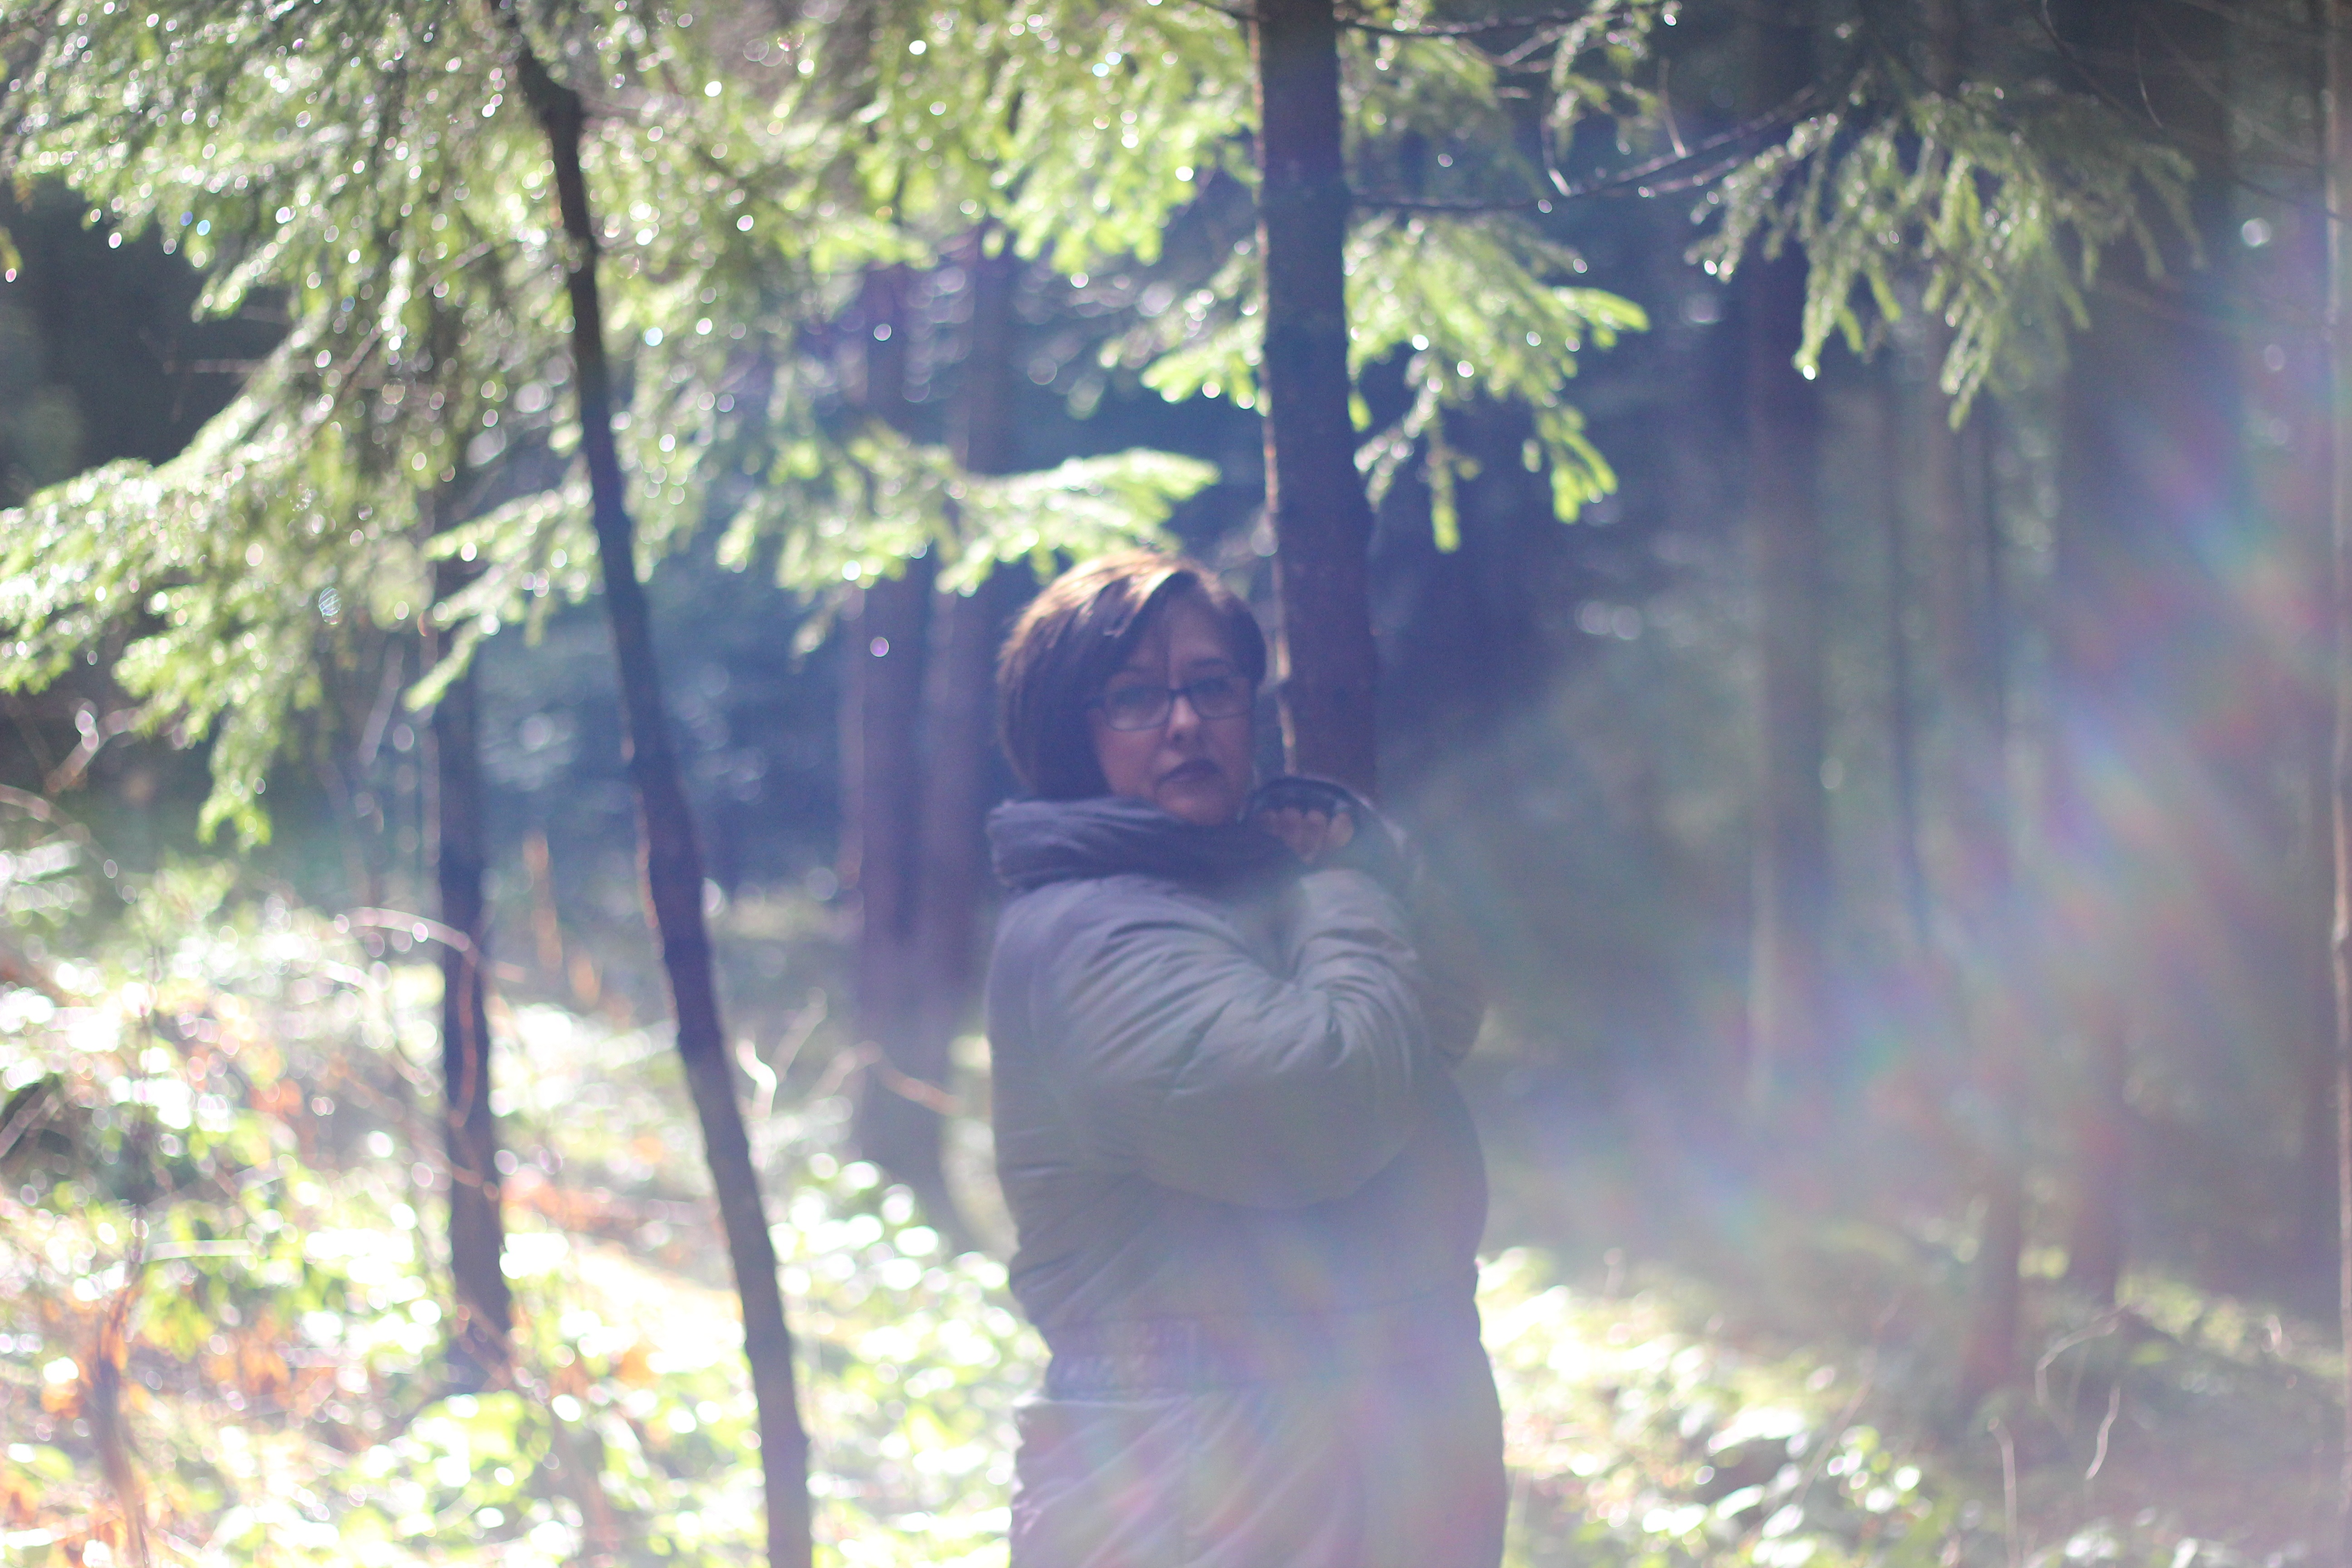
tree, forest, sunlight, jungle, rainforest, habitat